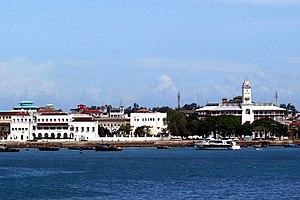
Le commerce interrégional par caravanes en Afrique de l'Est désigne la poussée du commerce en Afrique de l'Est au XIXᵉ siècle dont la base était la demande rapidement croissante pour l'ivoire sur le marché mondial. Dans une période d'environ 70 ans, le commerce de l'ivoire par caravanes et les batailles pour ses énormes profits a recouvert l'ensemble du territoire qui comprend actuellement le Kenya, l'Ouganda, la Tanzanie, le Rwanda, le Burundi, le Malawi, la partie est du Congo et la partie nord du Mozambique.